Courtland Center

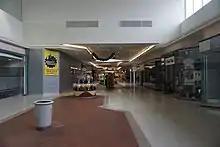
Interior of Courtland Center in 2018

Tucker Development acquired the mall from Forest City Enterprises in the early 2004 and began renovations on it. The far end of the former Crowley's was converted to Old Navy in July 2000. They relocated inside the mall in 2005, displacing a former f.y.e. which had closed, and a Payless ShoeSource which was relocated. Later that same year, Staples moved from a nearby strip mall into Old Navy's former location, while the remainder of the former Crowley's was split between a new Jo-Ann Etc. store (resulting in the closure of the existing Jo-Ann Fabrics store) and Dunham's Sports, which had also moved from a nearby strip mall.